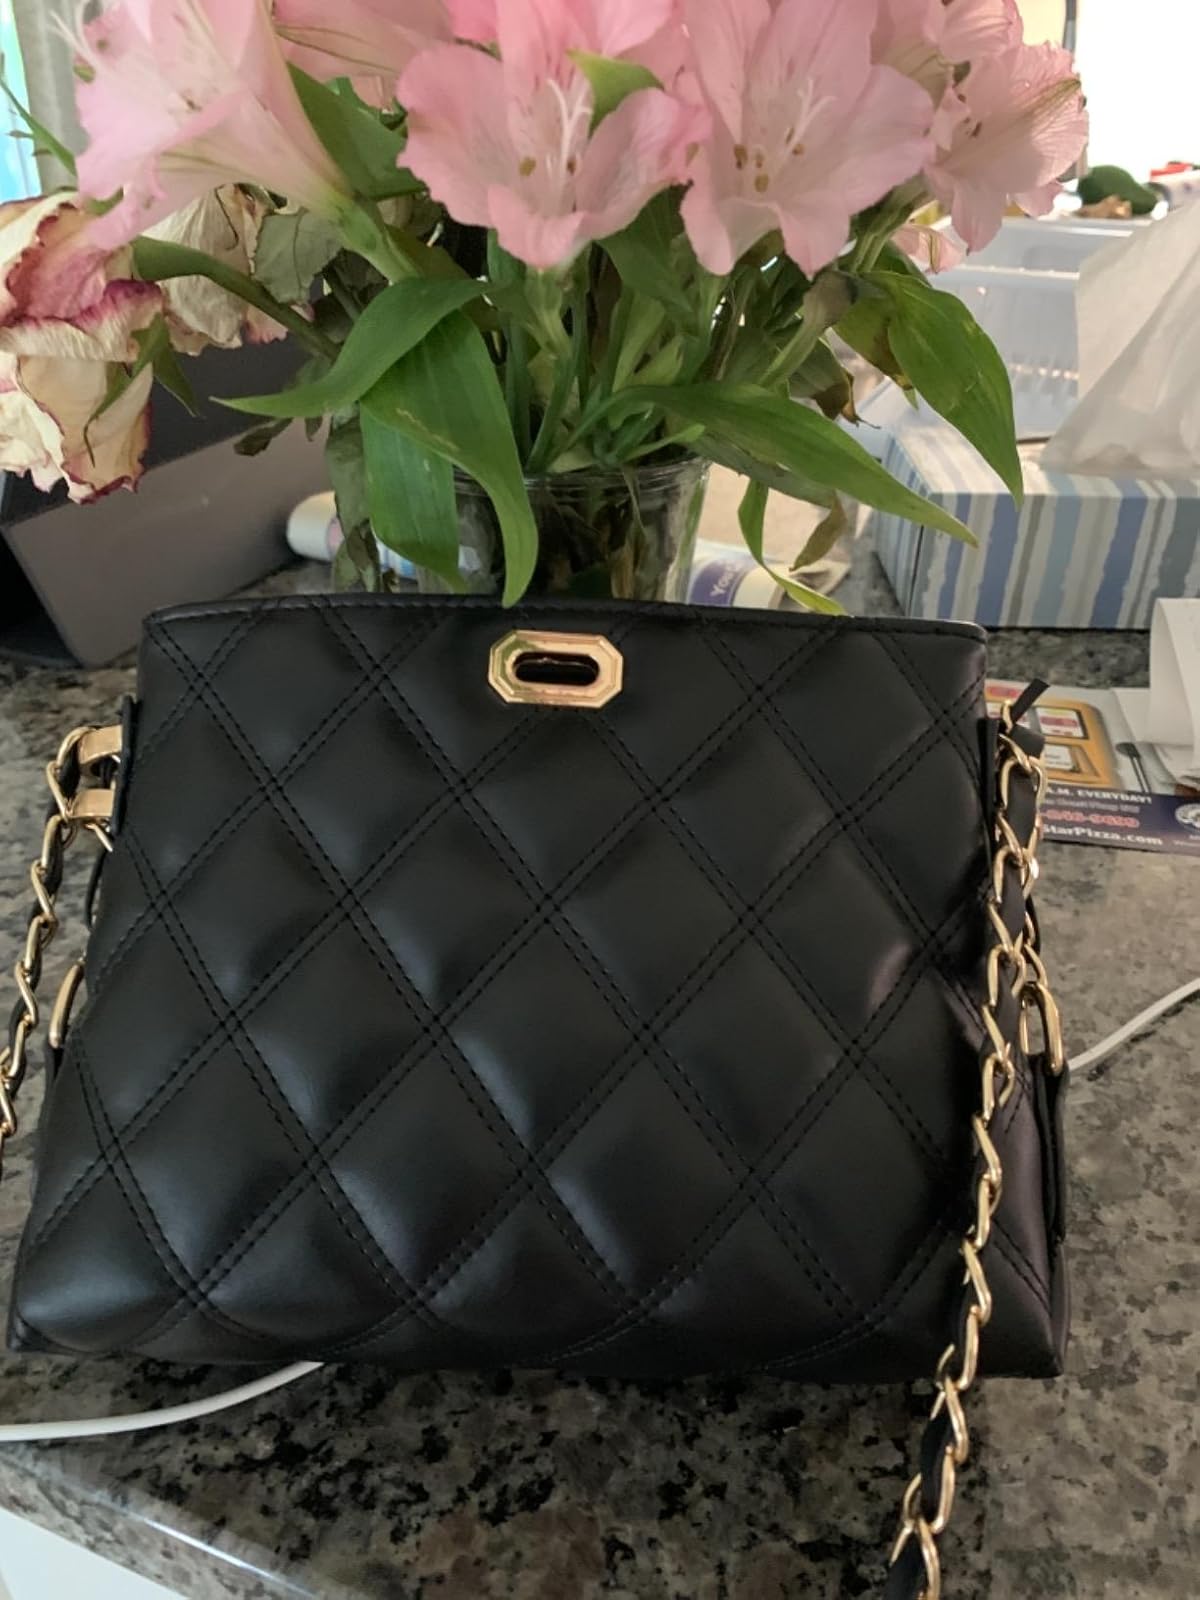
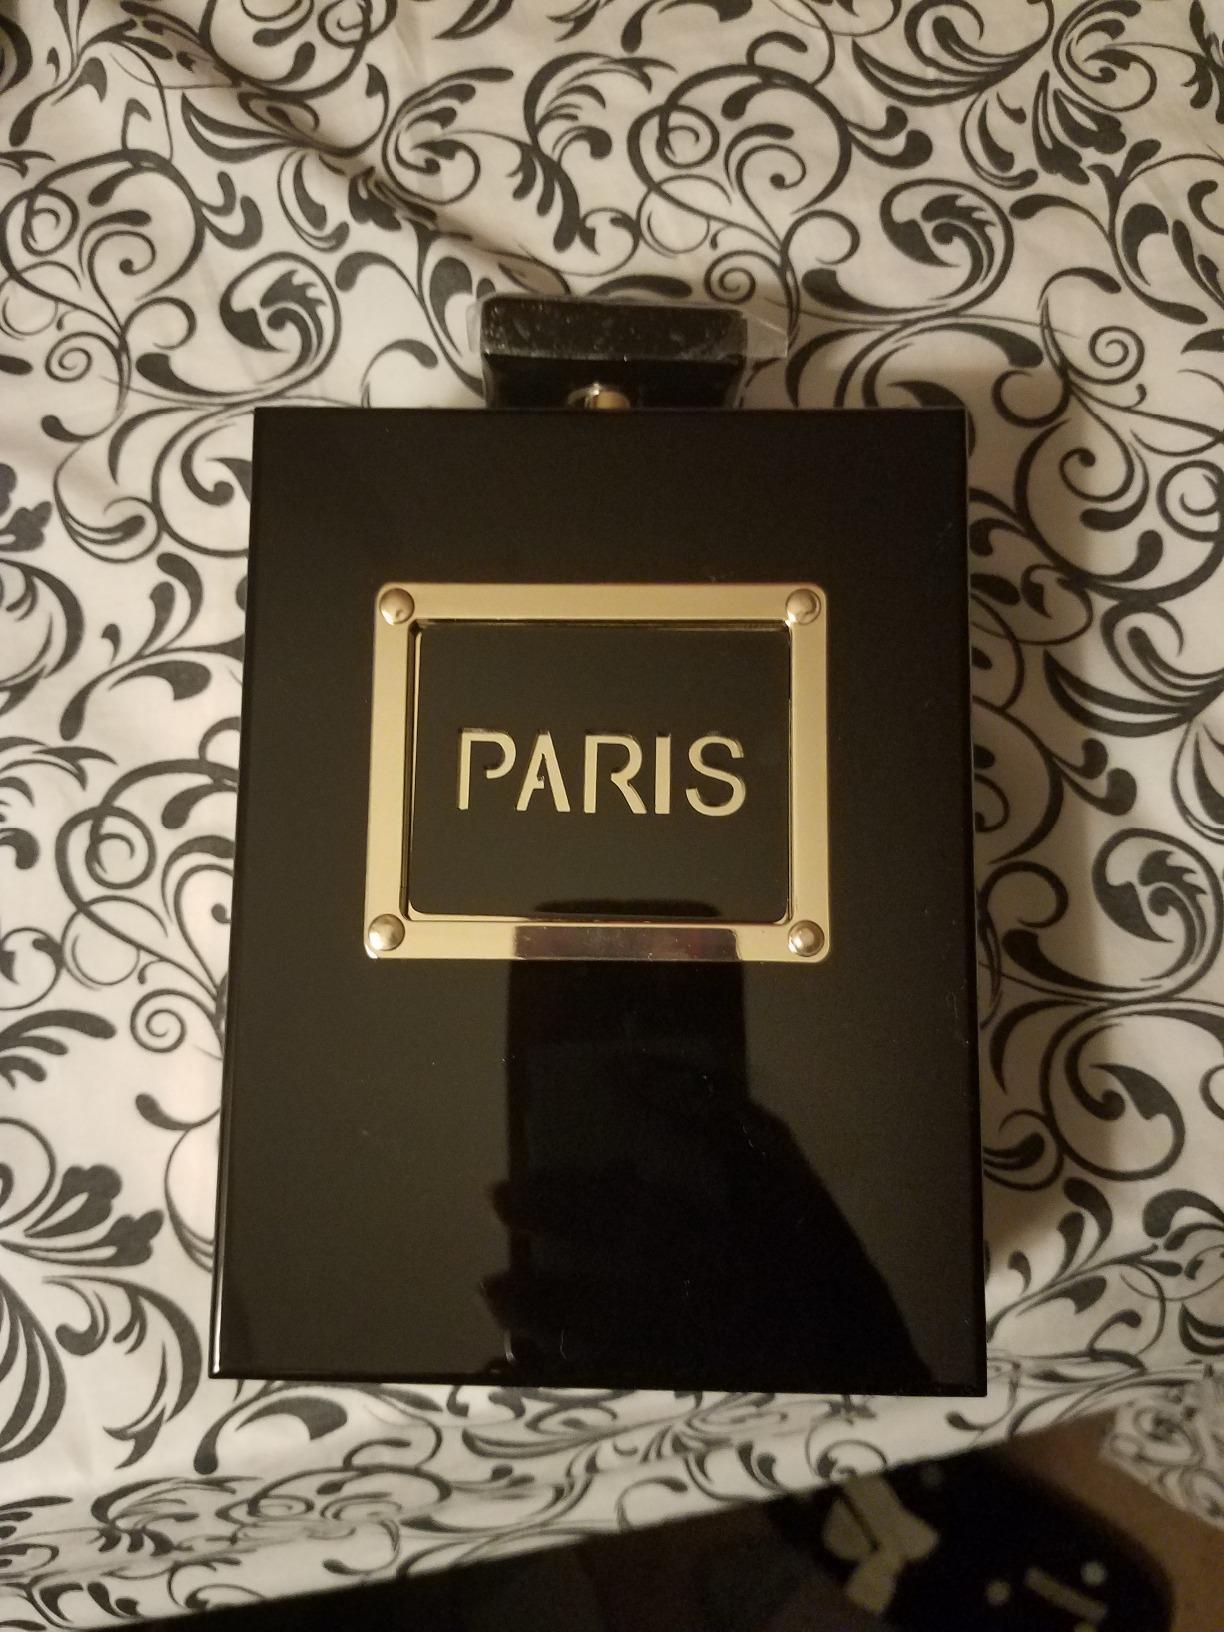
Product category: accessories_handbag
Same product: no